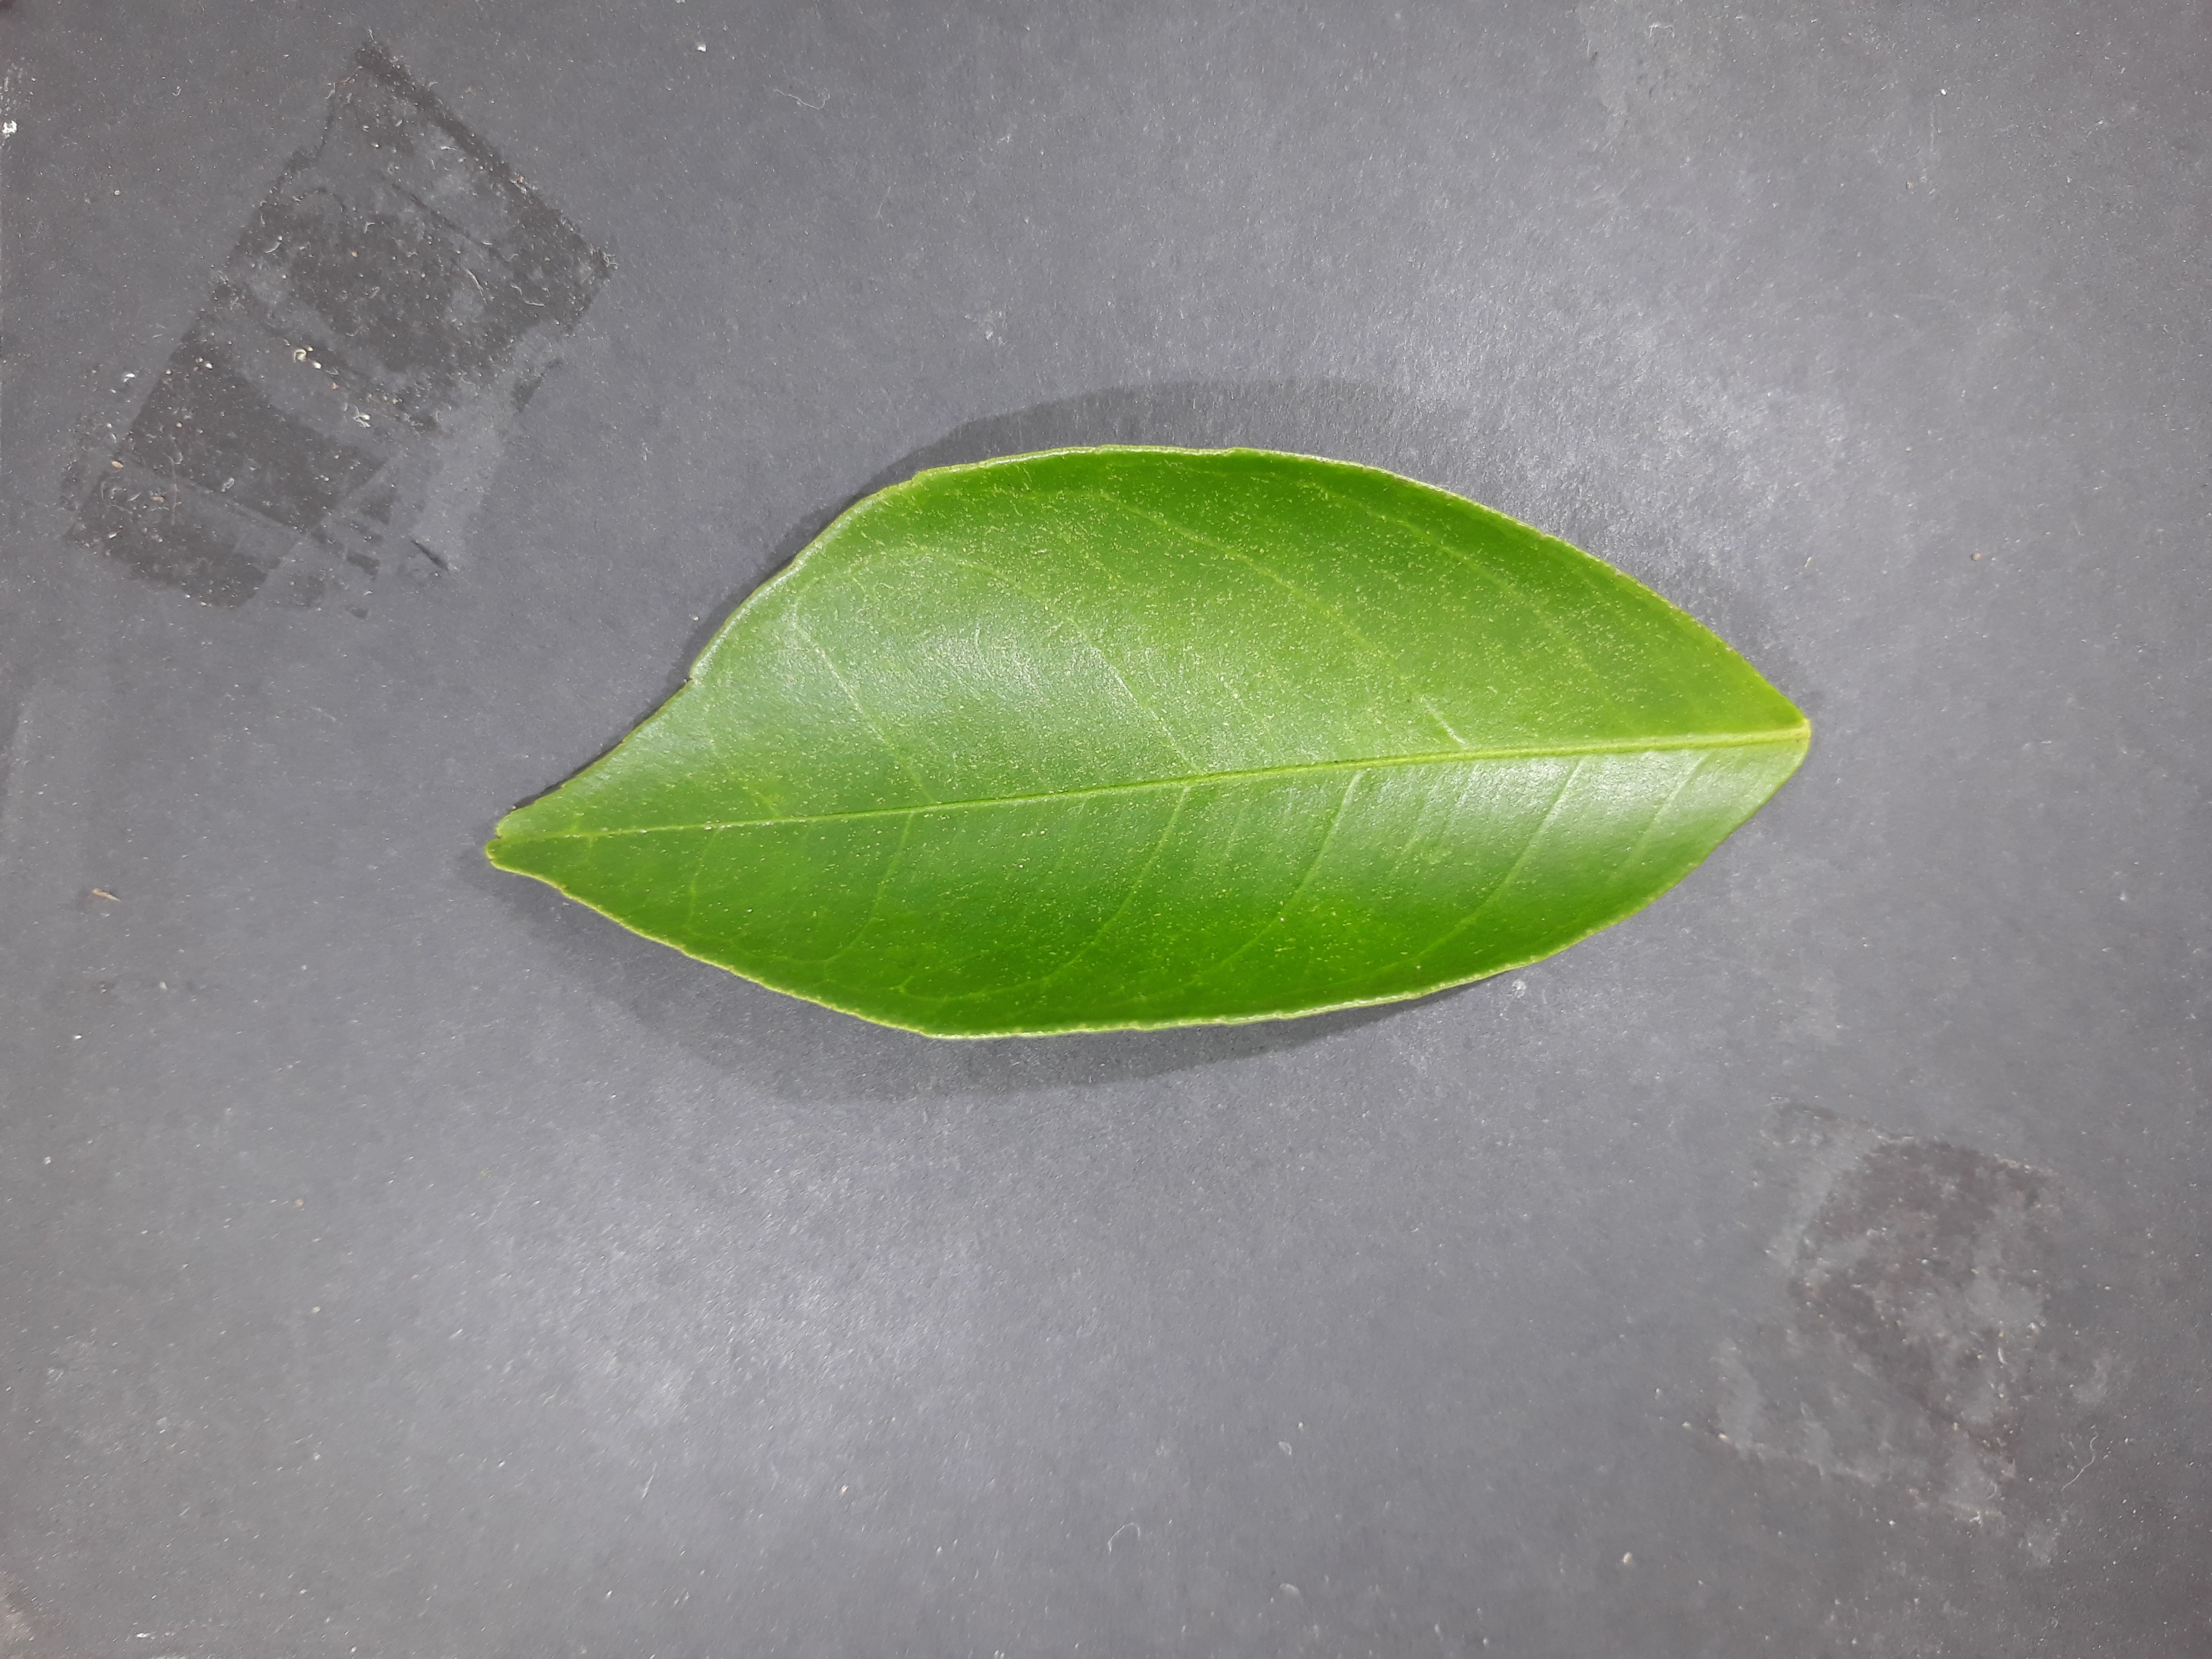
Label: Healthy